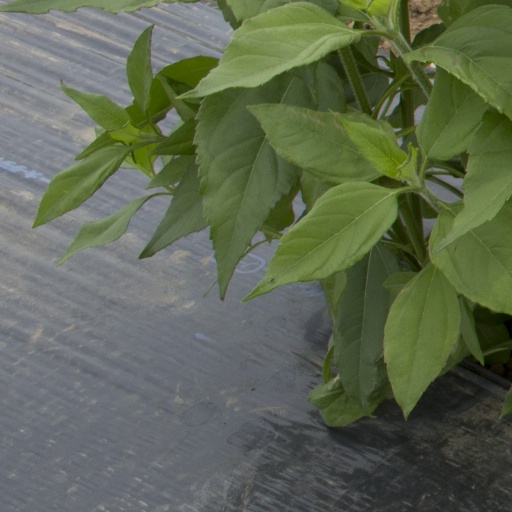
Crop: Jerusalem artichoke